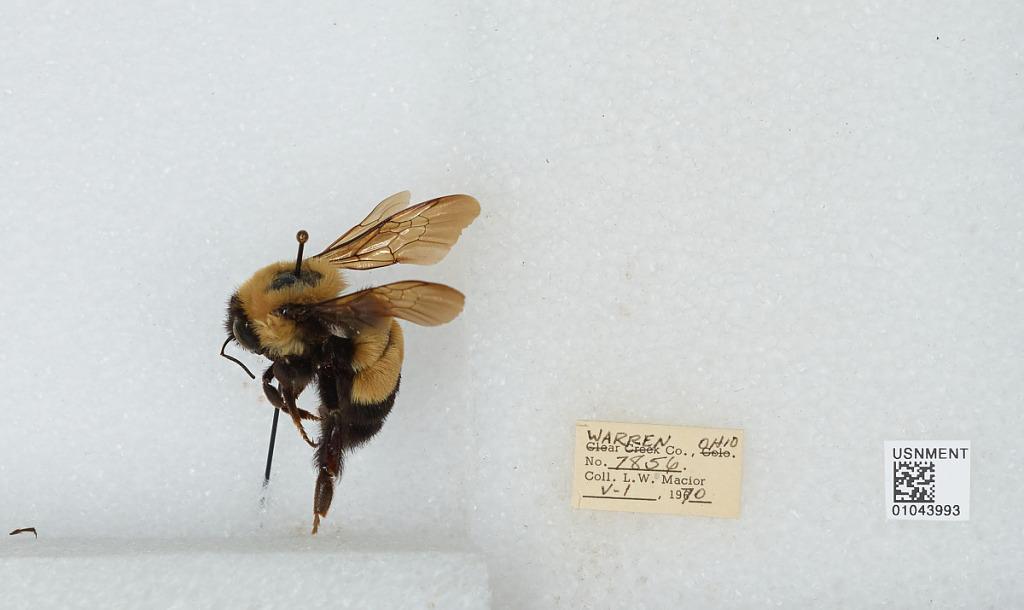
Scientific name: Bombus (Bombus) affinis Cresson
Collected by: L. Macior
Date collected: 1970-5-1
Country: United States
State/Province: Ohio
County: Warren
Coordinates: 39.4242, -84.1856